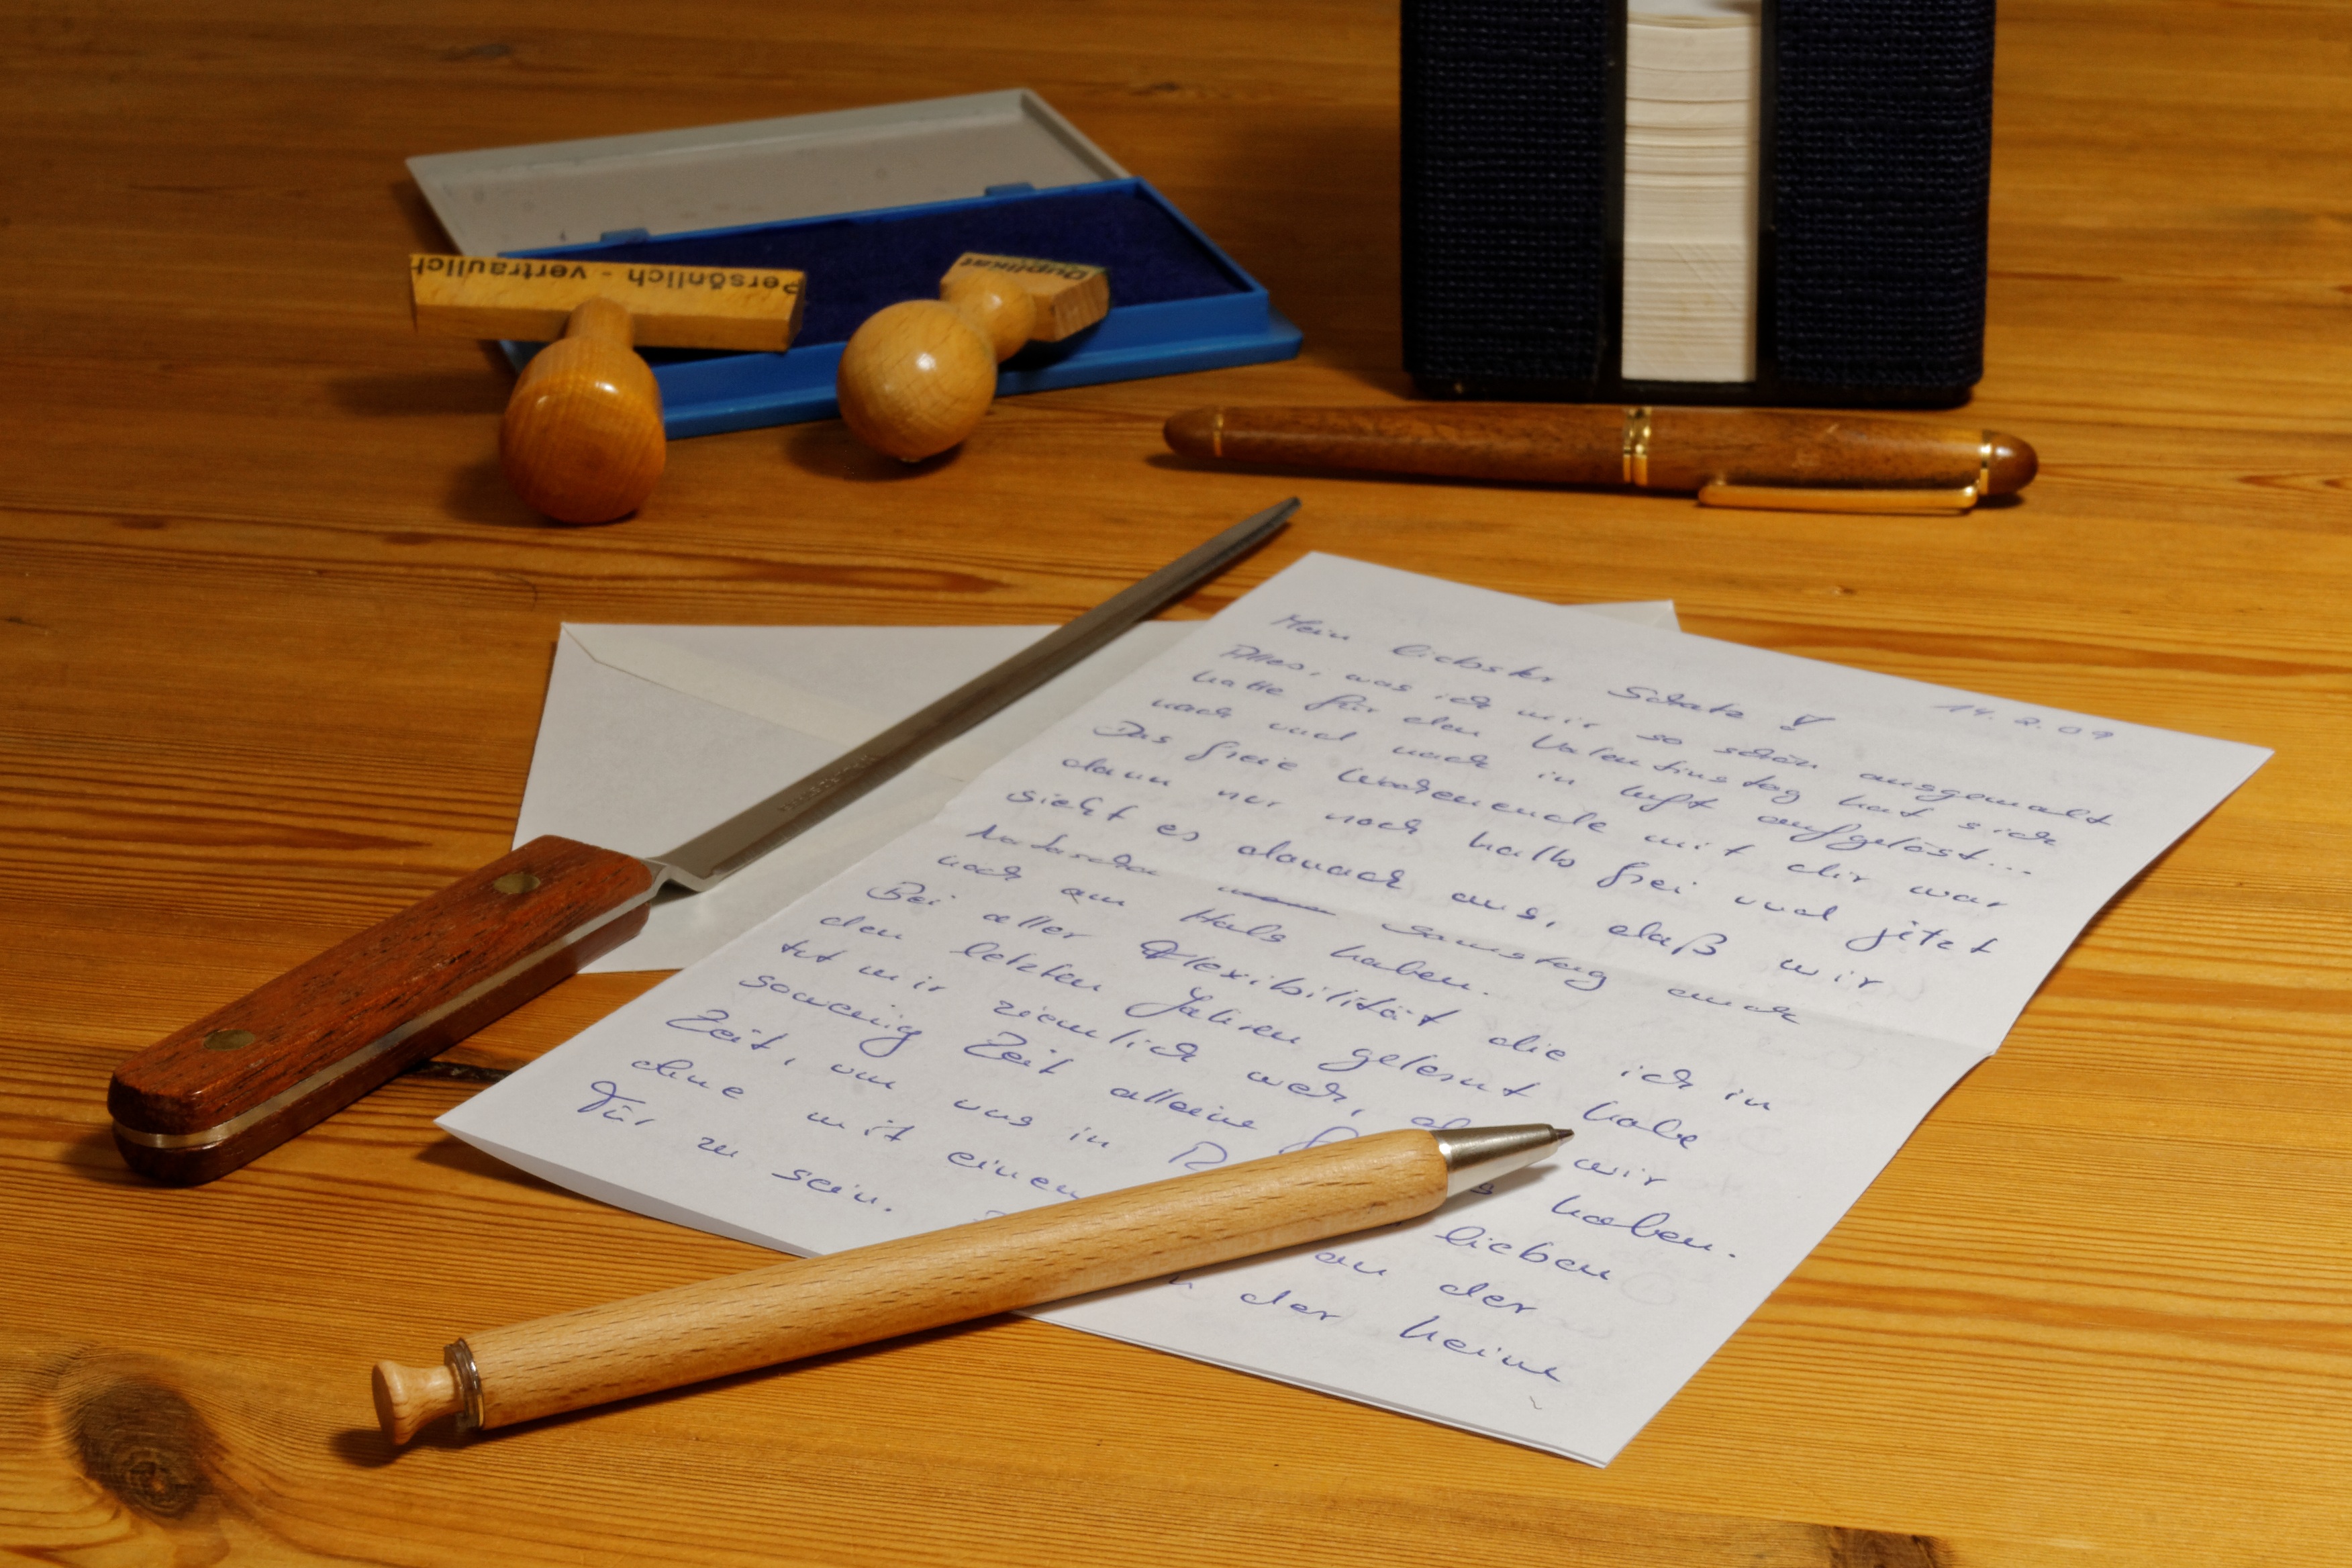
desk, writing, wood, pen, stamp, office, paper, art, design, handwriting, message, letters, calligraphy, document, leave, coolie, writing tool, paper knife